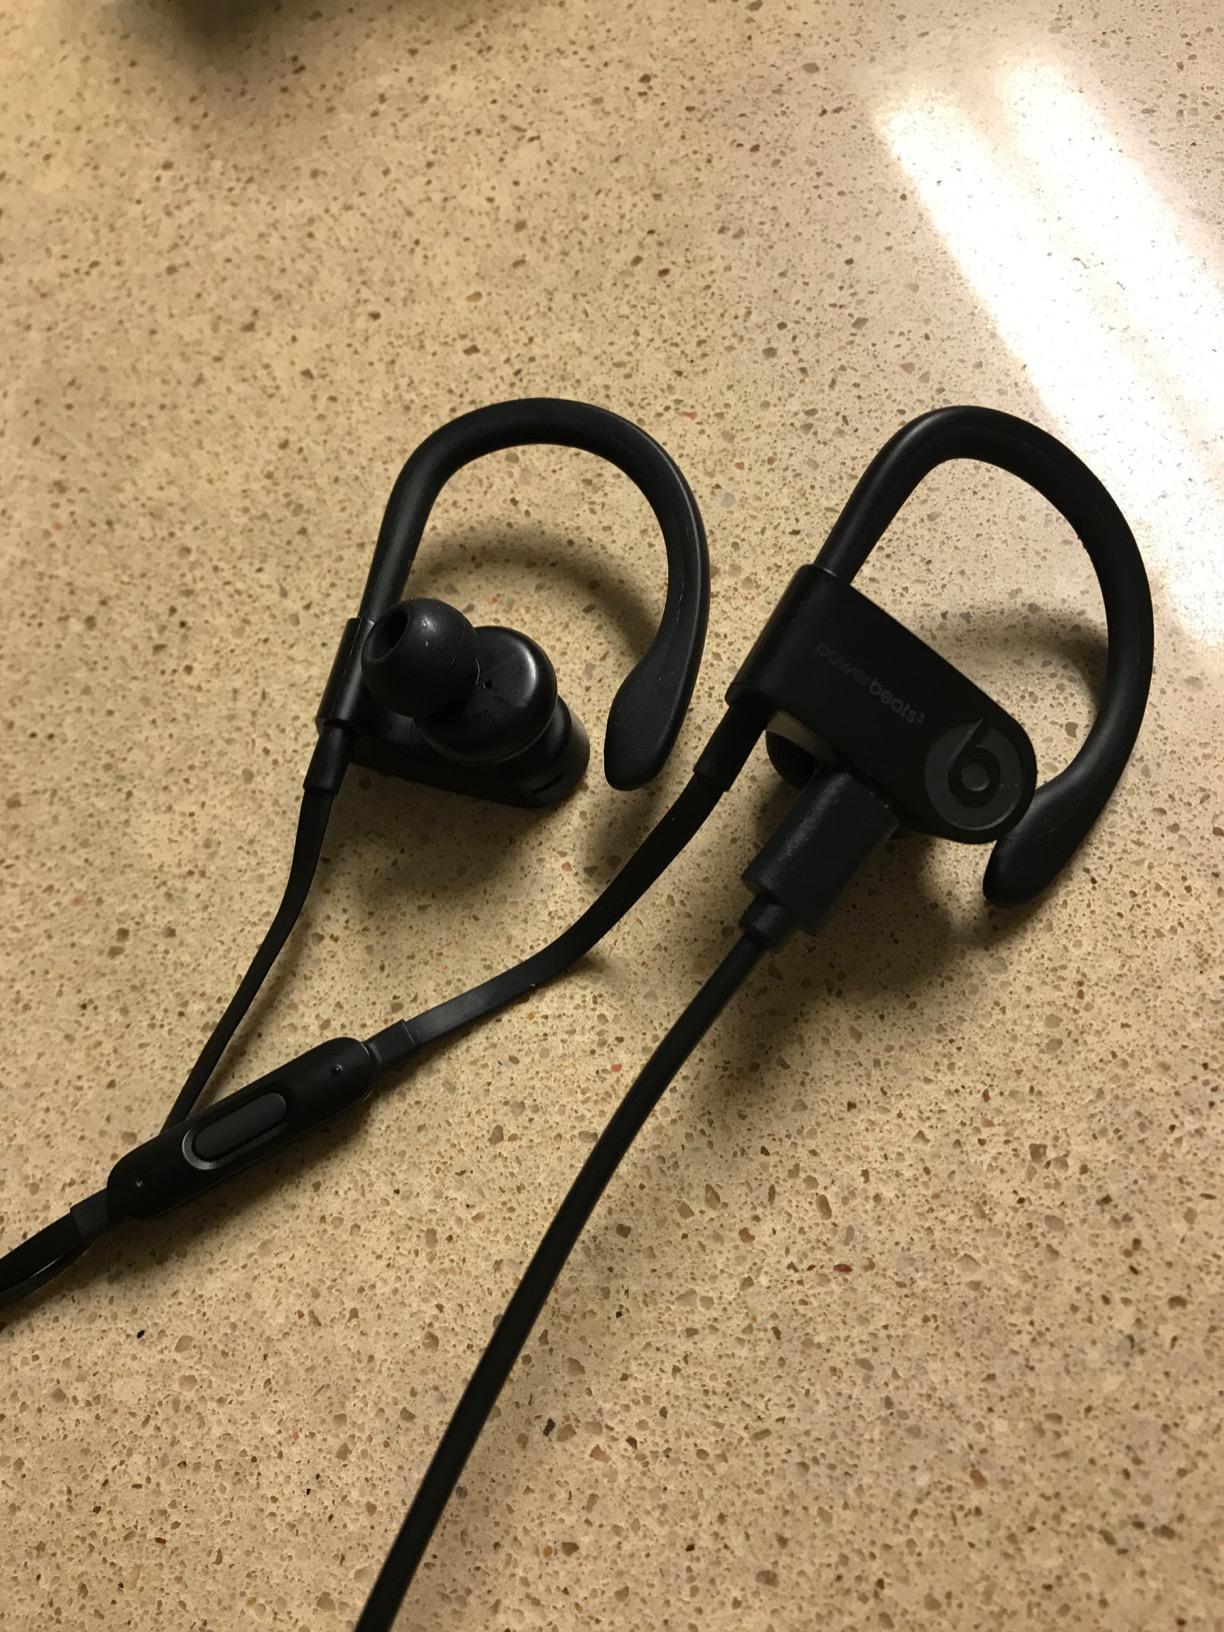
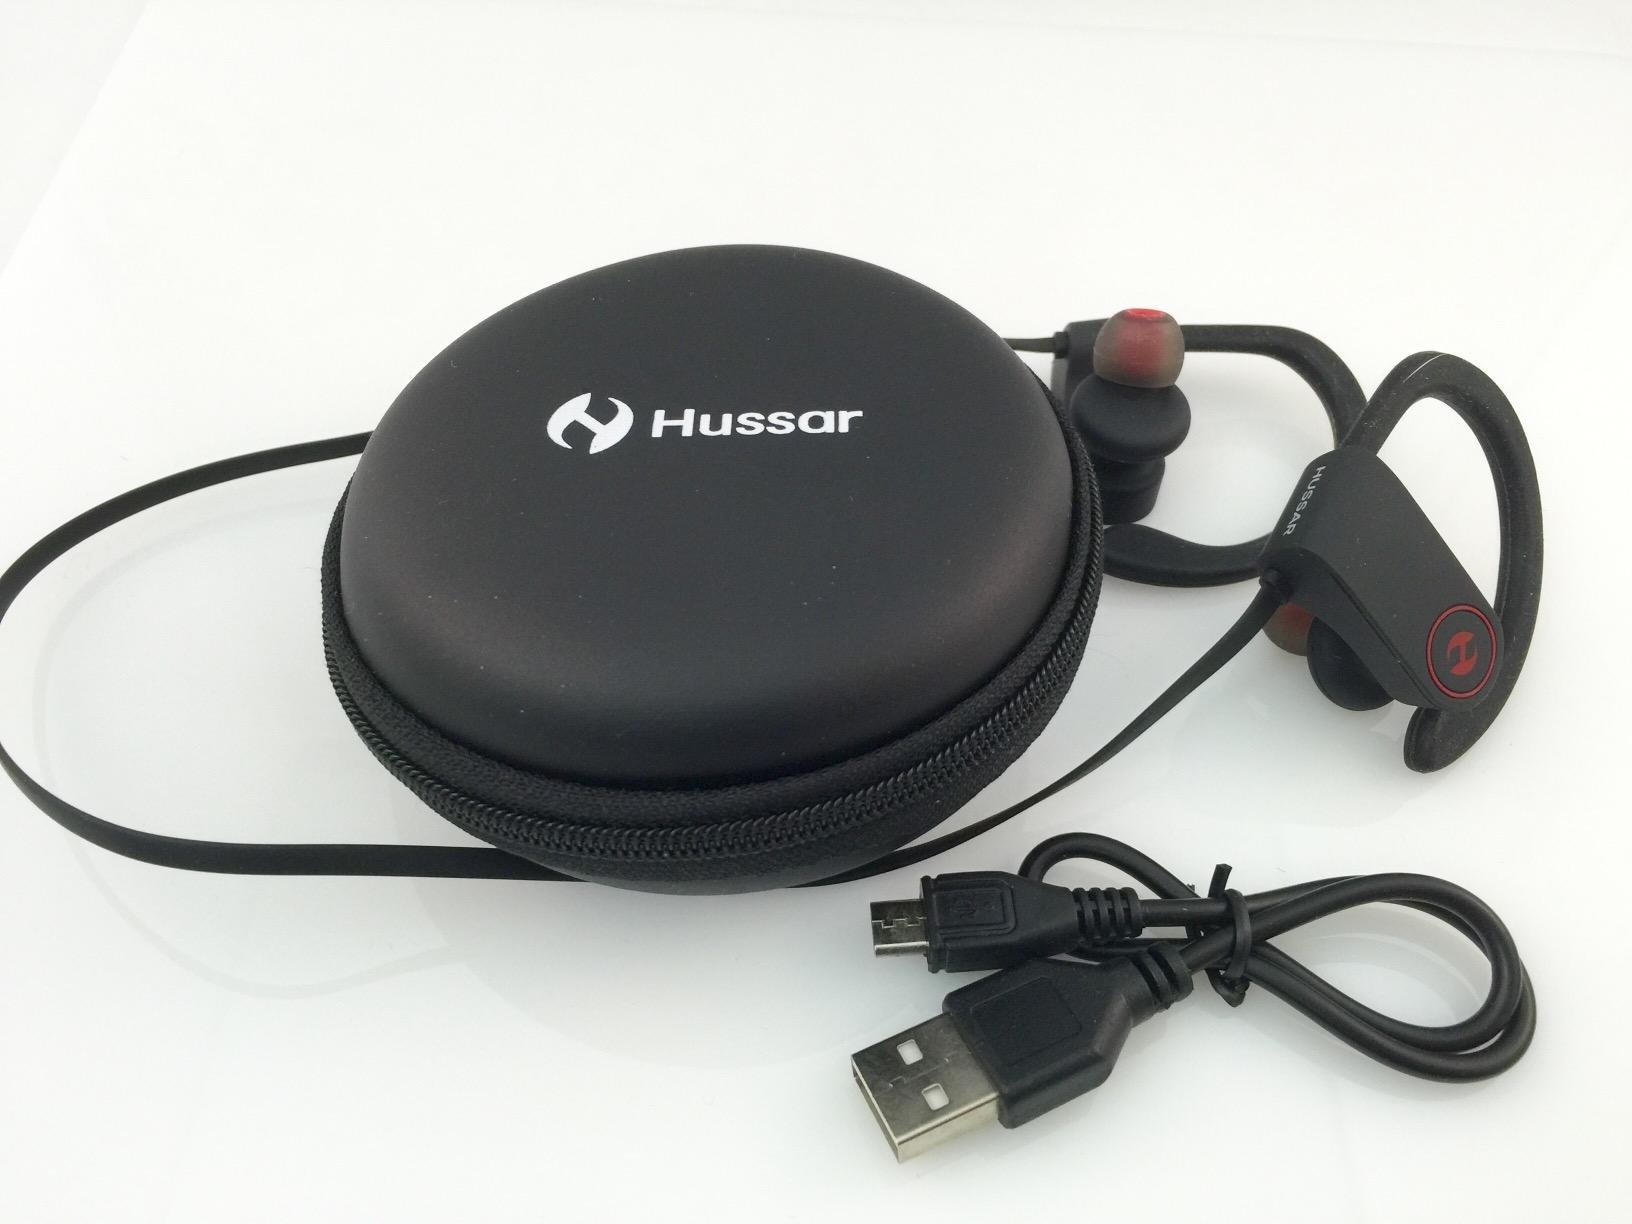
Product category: headphones
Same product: no